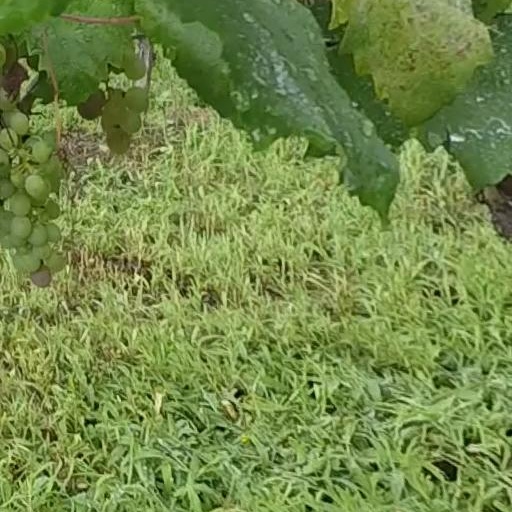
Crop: grape